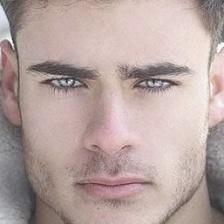
Label: faces